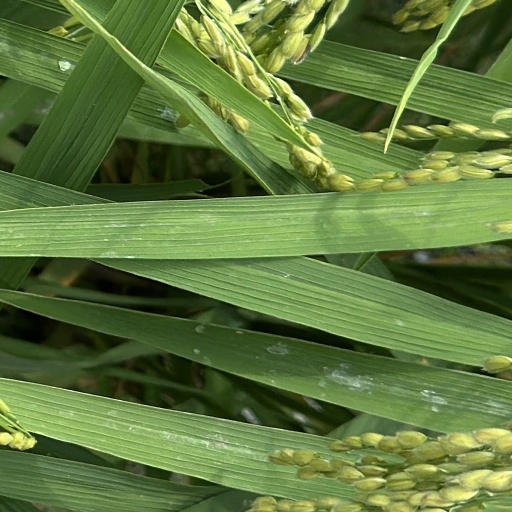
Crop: rice